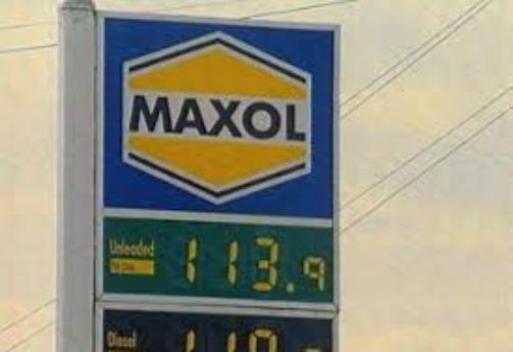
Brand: maxol
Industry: Others